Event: Nepal Earthquake
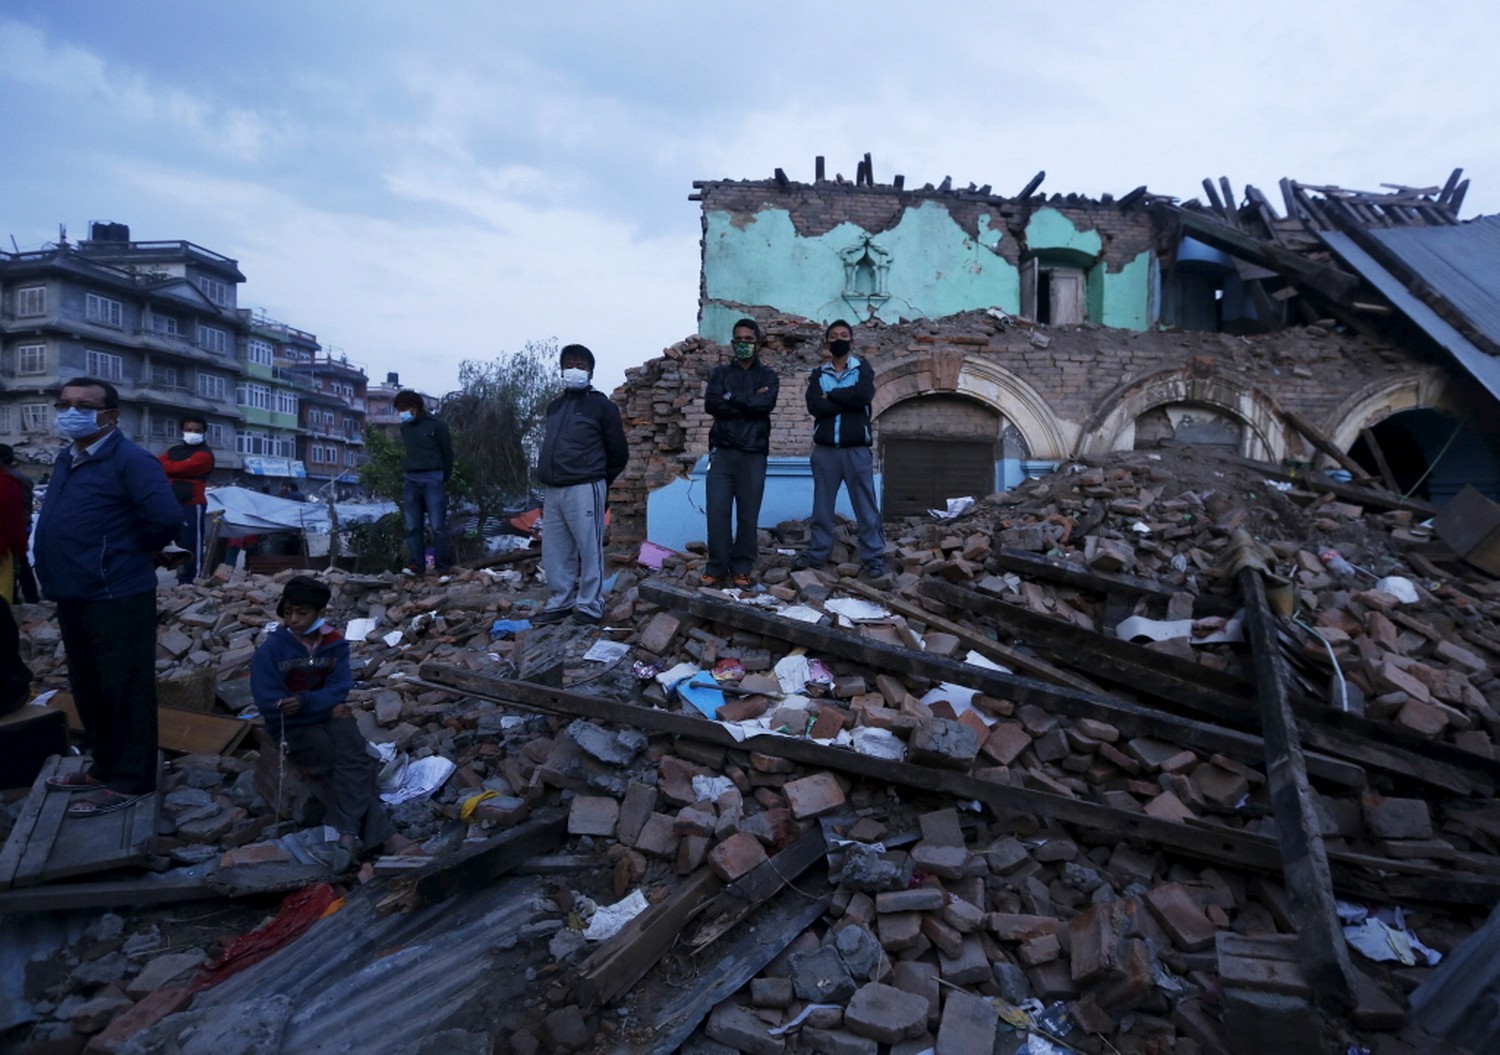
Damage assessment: damage